Short-track speed skating at the 2020 Winter Youth Olympics – Boys' 1000 metres

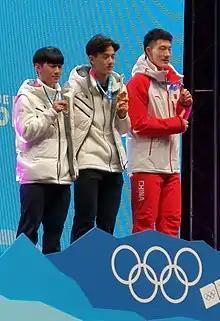

The boys' 1000 metres in short track speed skating at the 2020 Winter Youth Olympics was held on 18 January at the Lausanne Skating Arena.